University of Calcutta

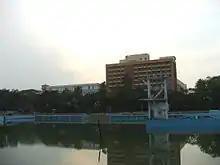
University Central Library viewed from College Square

The university is governed by a board of administrative officers, which includes the vice-chancellor, pro-vice-chancellor for academic affairs, pro-vice-chancellor for business affairs and finance, the registrar, the university librarian, the inspector of colleges, the system manager and 35 others. They monitor the operation of the university and its affiliated colleges and the university's funding. In 2017, Sonali Chakravarti Banerjee became the 51st vice-chancellor of the university. The university is funded by the University Grants Commission, the Government of West Bengal, other agencies for various research works and by the university's own initiatives like fees, sales proceeds, publications and service charges generated from endowment funds.